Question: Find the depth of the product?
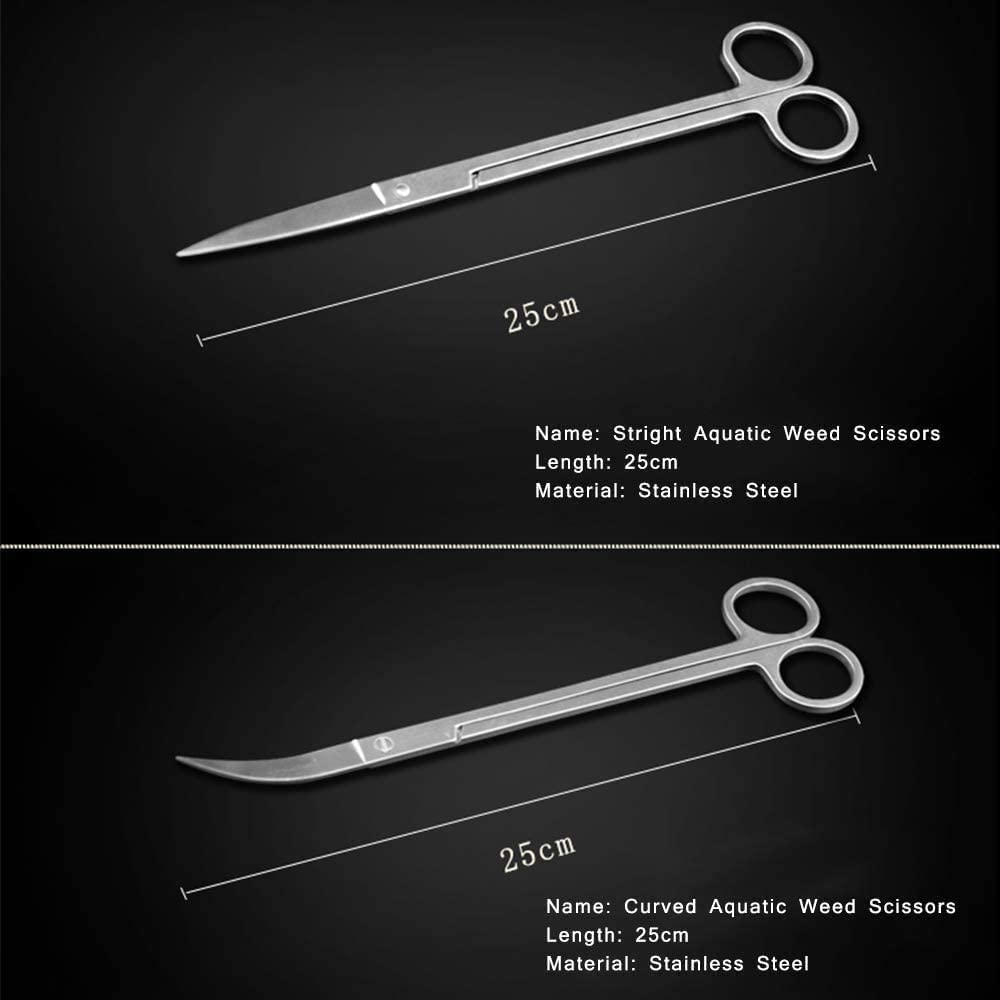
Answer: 25.0 centimetre